Huber Matos

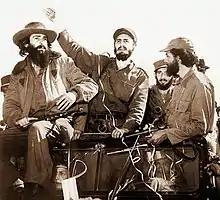
Camilo Cienfuegos, Fidel Castro, R. Huber Matos, entering Havana on 8 January 1959

Following Batista's coup of 10 March 1952, Matos became involved with the resistance movement. He moved to Costa Rica for several years, maintaining contact with the M-26-7 revolutionaries stationed in the Sierra Maestra mountains and helping them with logistical and organizational support. He developed contacts with President José Figueres of Costa Rica who supported Cuban rebel aims and helped Matos obtain weapons and supplies.